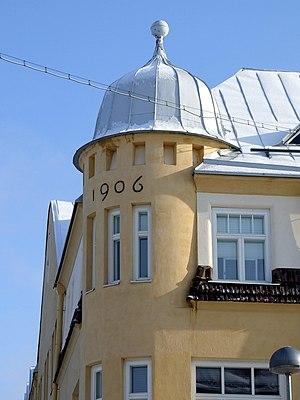
Vaara est un quartier du district central de la ville d'Oulu en Finlande.